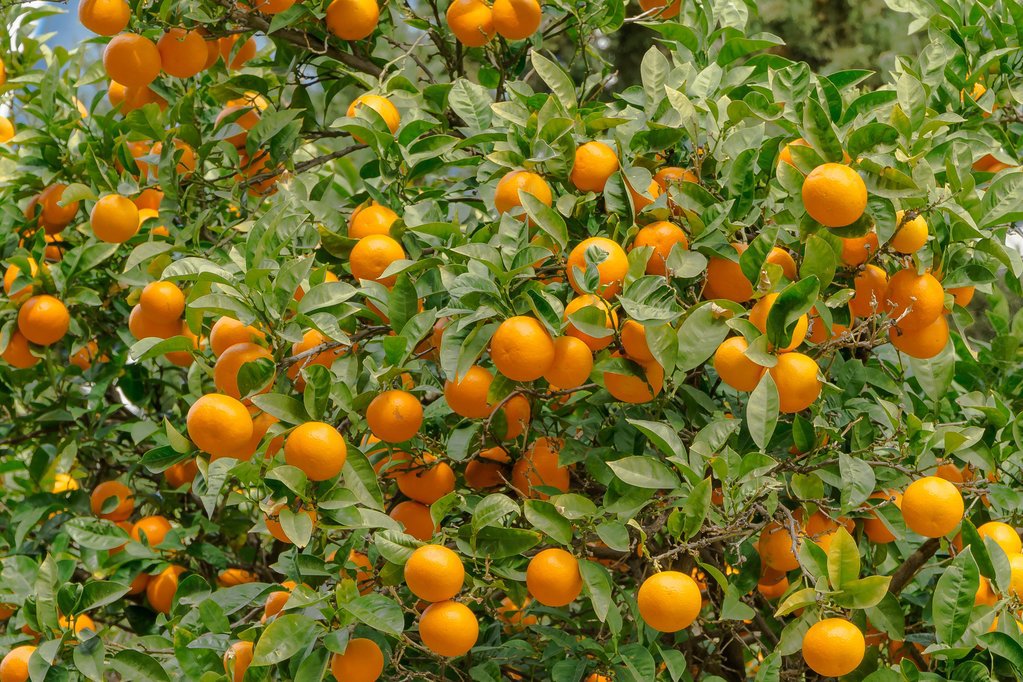
Label: Orange